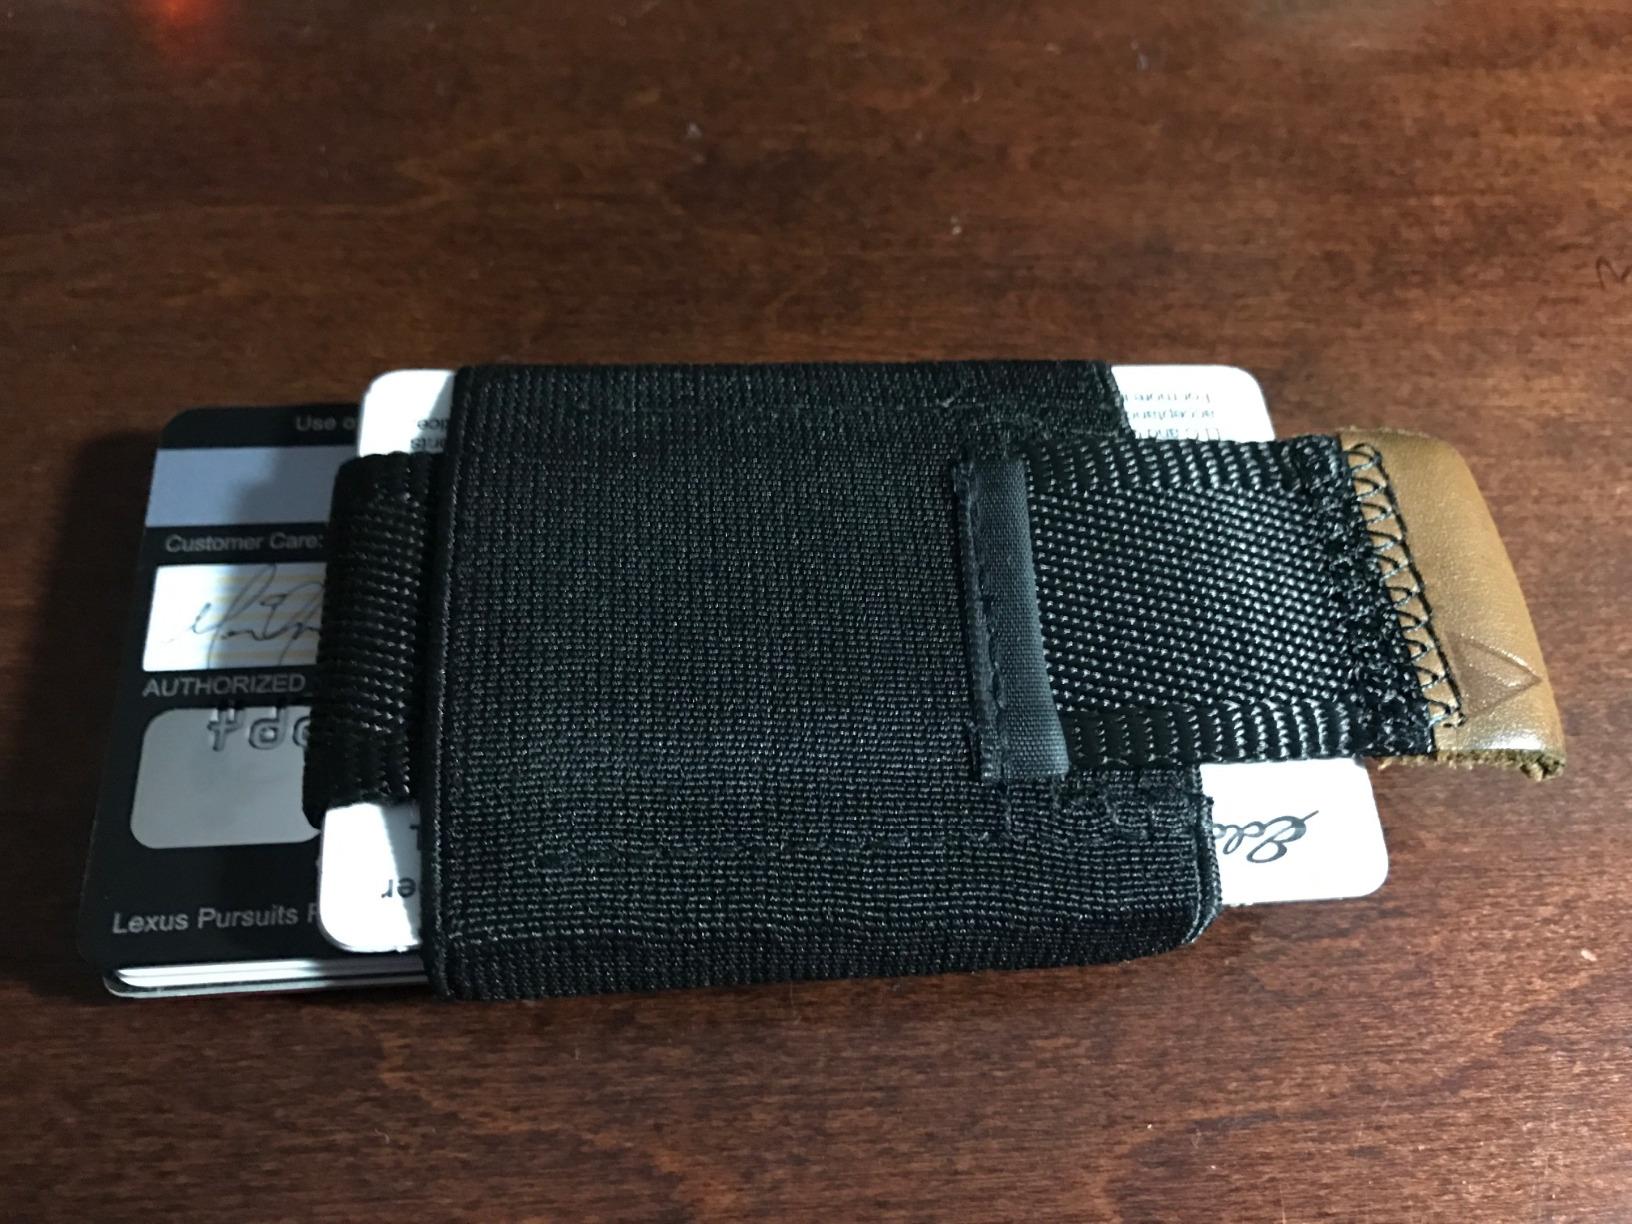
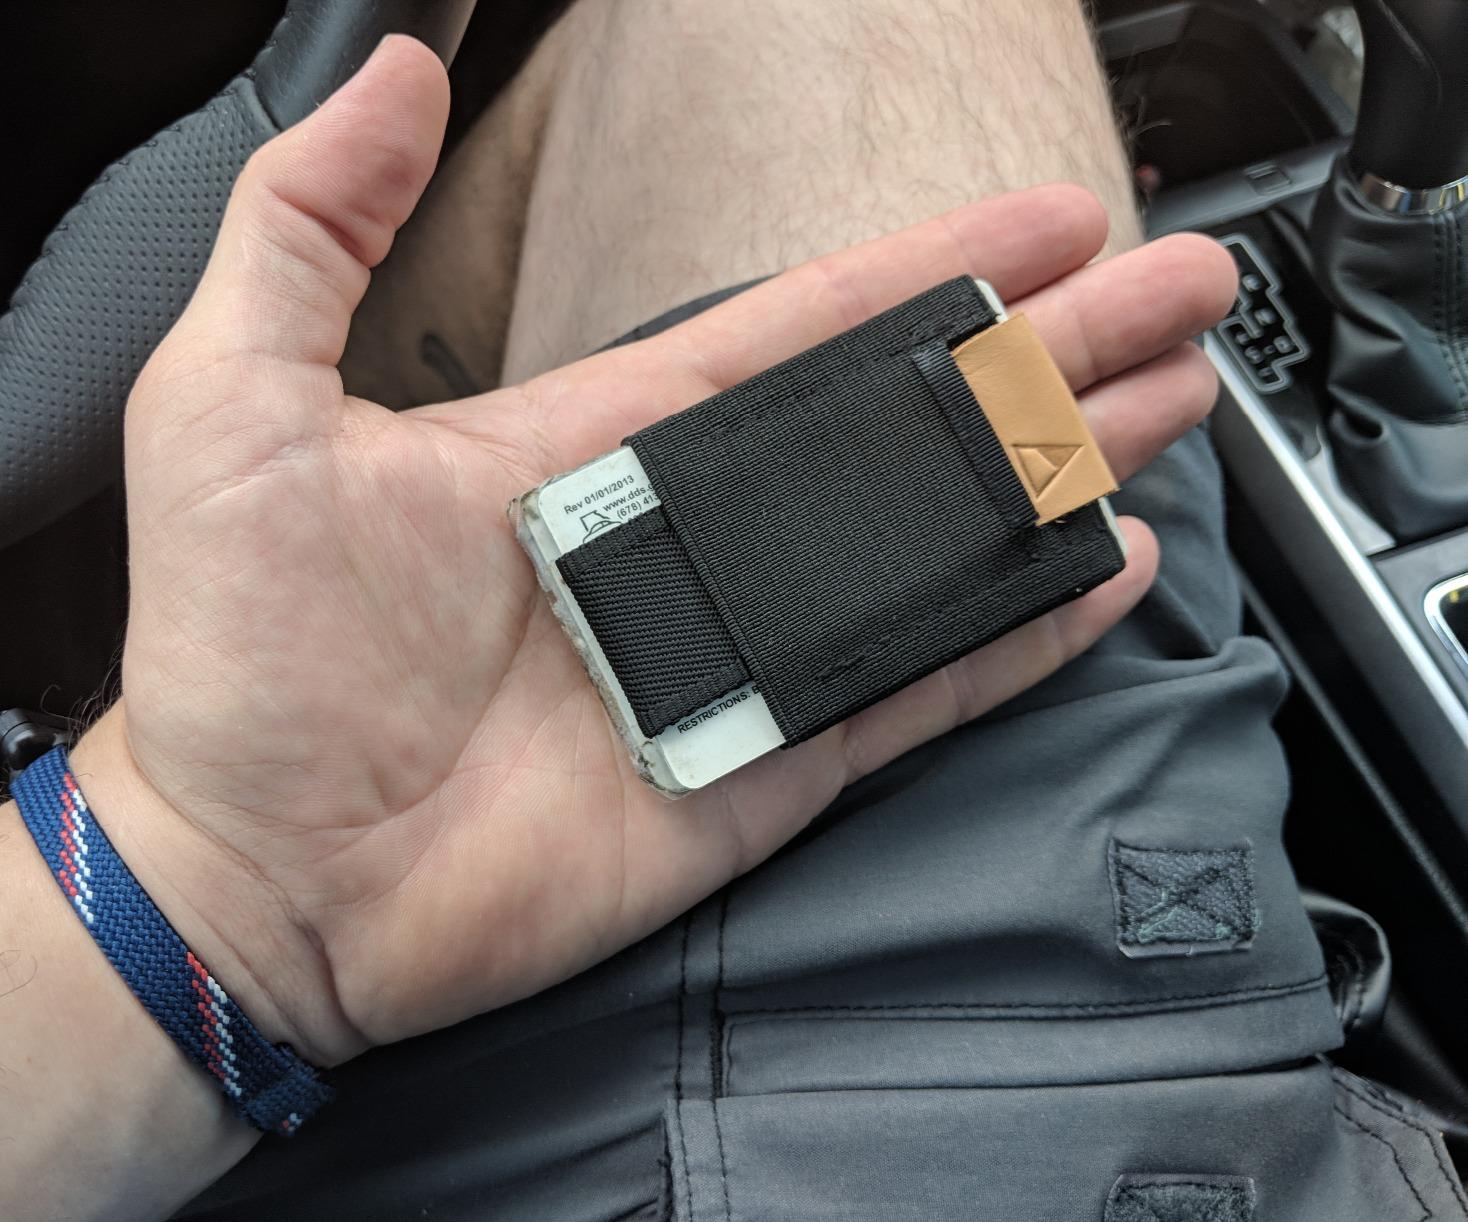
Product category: accessories_wallet
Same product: yes